2000 Summer Paralympics

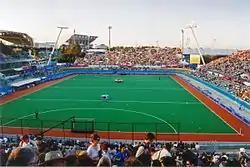
State Hockey Centre

The Sydney 2000 Summer Paralympics logo and Paralympic torch were developed by marketing agency FHA Image Design from Melbourne and went public on 18 October 1996, four years before the opening ceremony, in a special event held at the Sydney Harbour Bridge.It is observed that despite being initially different visual identities, Sydney's Olympic and Paralympic identities complement each other and are personified by the same elements and graphic traces.